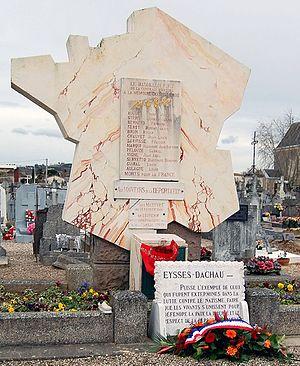
Monument érigé par l'Amicale d'Eysses au cimetière Sainte-Catherine de Villeneuve-sur-Lot où ont été enterrés les douze fusillés d'Eysses
Le bataillon résistant FFI de la centrale d'Eysses a été constitué par les 1 200 prisonniers politiques résistants de la zone Sud regroupés par le gouvernement de Vichy dans la prison d'Eysses à Villeneuve-sur-Lot. Eysses est devenue, par la constitution de ce bataillon clandestin, la conquête de droits d'organisation, de formation et de représentation, une prison dans la Résistance.